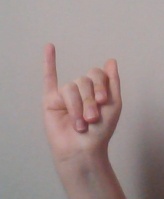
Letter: meem